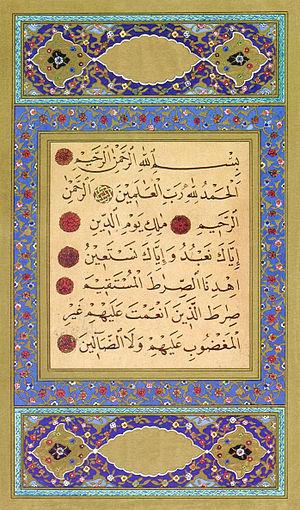
Le naskh, aussi appelé naskhi ou neskhi, est le style d'écriture le plus répandu pour les langues utilisant l'alphabet arabe. C'est ce style que l'on apprend à l'école et que l'on emploie pour la calligraphie et l'écriture usuelle, manuscrite ou imprimée.
Une sourate ou surate est une unité du Coran formée d'un ensemble de versets. Le mot sourate est souvent traduit par « chapitre » par comparaison avec les chapitres de livre de la Bible, à la différence que les sourates ne sont pas dans le Coran en ordre chronologique.
La cantillation coranique est la prononciation des prières rituelles de l'islam sur un mode chanté. Son prototype est l'appel à la prière du muezzin, l' adhan, ainsi que l'iqama qui marque le début de chacune des cinq prières quotidiennes.
Al-Fatiha est la sourate d'ouverture du Coran, le livre sacré des musulmans. Composée de sept versets, elle met l'accent sur la souveraineté et la miséricorde d'Allah.